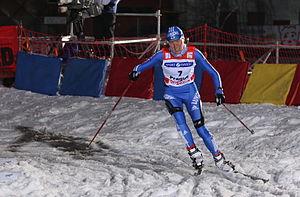
Olga Schuchkina, née Rotcheva le 23 octobre 1980 à Syktyvkar en République socialiste fédérative soviétique de Russie, est une fondeuse russe. Elle fait partie d'une famille de fondeurs de haut niveau qui comprend notamment Vassili Rotchev.